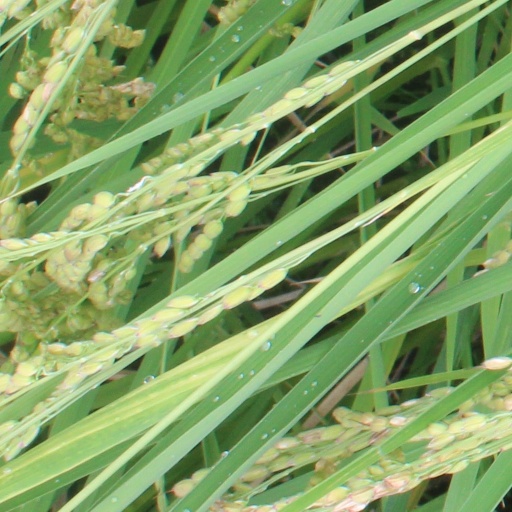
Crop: rice